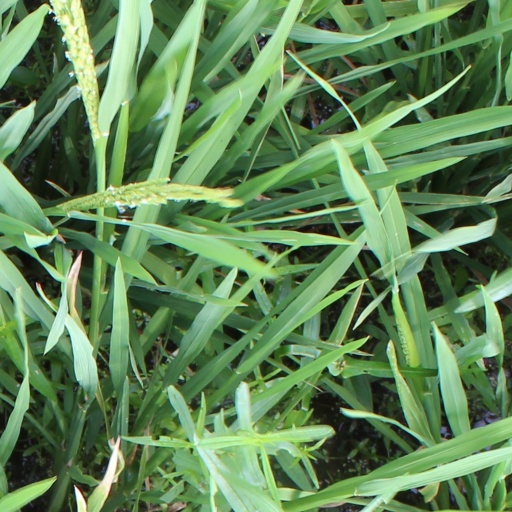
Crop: rice